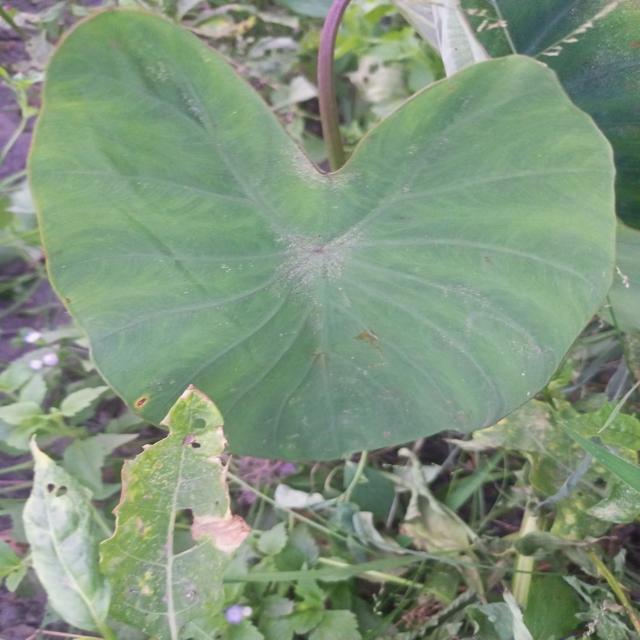
Label: Early_Blight